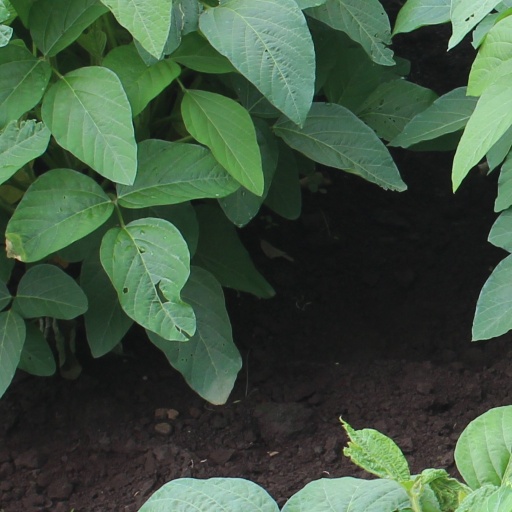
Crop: soybean